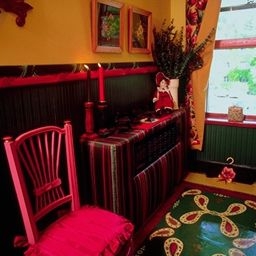
Room type: livingroom